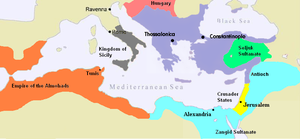
Alexis III Ange fut empereur byzantin de 1195 à 1203. Frère ainé d’Isaac II, il parvint au pouvoir après avoir déposé celui-ci en 1195. Aussi peu doué que son frère pour l’administration, il épuisa avec son épouse le trésor public pour assurer la survie de son régime alors que se multipliaient les tentatives de sécession à l’intérieur de l’empire. Il déploya une certaine activité diplomatique, entre autres en amorçant un dialogue avec la papauté qui devait le protéger des menaces de l’empereur Henri VI. Mais l’évènement marquant de son règne fut la conquête de Constantinople par la quatrième croisade en 1203/1204. Alexis III ne fit rien pour préparer la ville à l’assaut des croisés et dut fuir sa capitale de nuit avec l’une de ses filles. Réfugié à Mosynopolis, il tenta en vain de rallier ses partisans, faisant même alliance avec l’empereur déposé Alexis V Doukas dit "murzuphle" à qui il donna la main d’une de ses filles. Fuyant l’avance des croisés en Thessalie, il fut fait prisonnier par le marquis Boniface de Montferrat. Sa rançon fut payée par Michel Iᵉʳ, souverain d’Épire, qui l’envoya au sultan de Roum.
Les guerres entre les Arabes et les Byzantins sont une série de guerres entre les califats arabes et l'Empire byzantin entre le VIIᵉ et le XIIᵉ siècle. Celles-ci débutent en même temps que les premières conquêtes musulmanes des califes bien guidés et omeyyades et se poursuivent sous la forme d'un bras de fer frontalier permanent jusqu'au début des croisades. À la suite de celles-ci, les Byzantins, perdent une importante partie de leur territoire.
Après le renversement de la dynastie des Comnènes, l’Empire byzantin fut gouverné pendant dix-neuf ans par la dynastie des Anges. Le règne de son premier représentant, Isaac II Ange, fut marqué par la poursuite du déclin amorcé sous les deux derniers Comnènes : l’administration de l’État continua à s’effriter pendant que s’accroissait la puissance des grands propriétaires terriens et que se multipliaient les tentatives de séparatisme régional. La Bulgarie et la Serbie amorcèrent leur séparation de l’empire à la faveur de la troisième croisade.